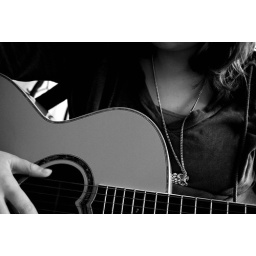
I love my guitar :] And I'm in a black and white mood lately.